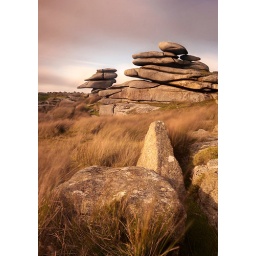
These rock formations on top of a hill on Bodmin moor are caused by the actions of the weather over the centuries.